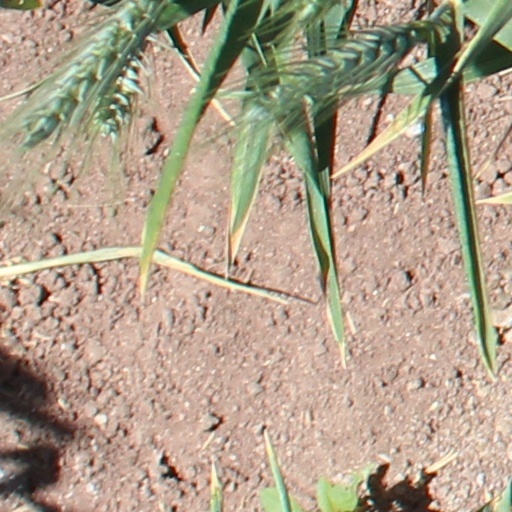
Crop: wheat